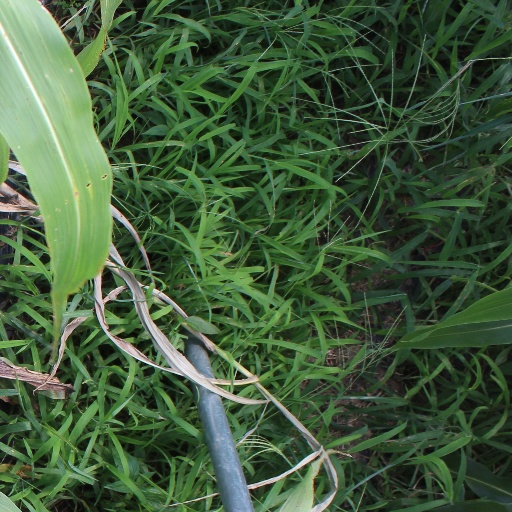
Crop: sorghum